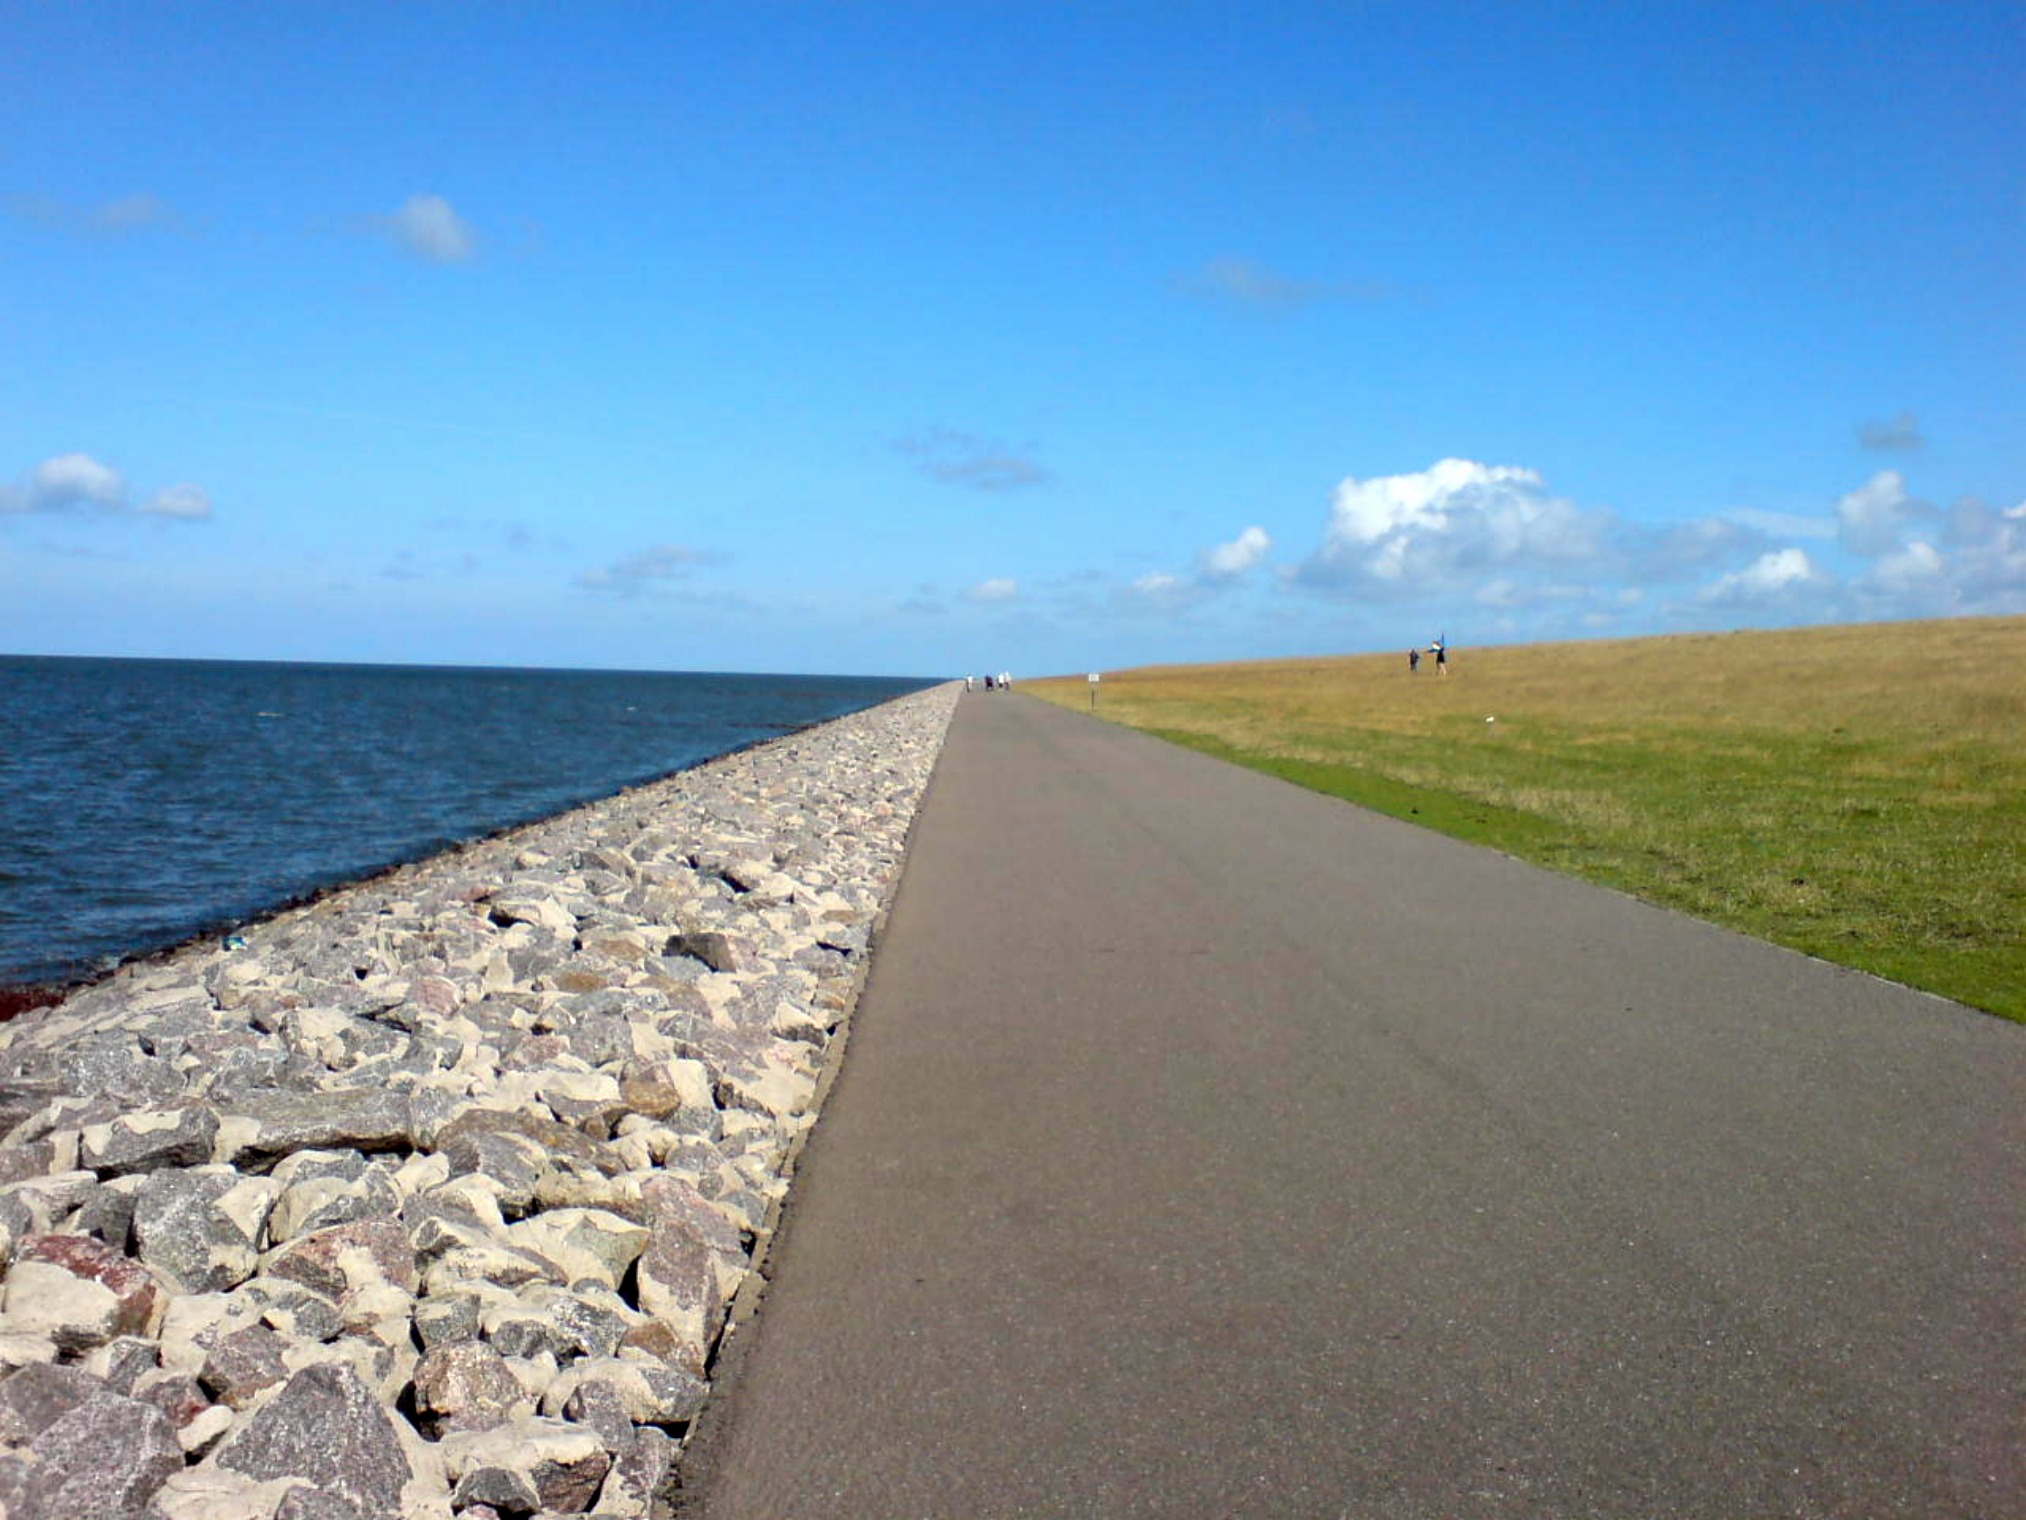
beach, sea, coast, water, sand, horizon, sun, shore, walkway, terrain, clouds, north sea, cape